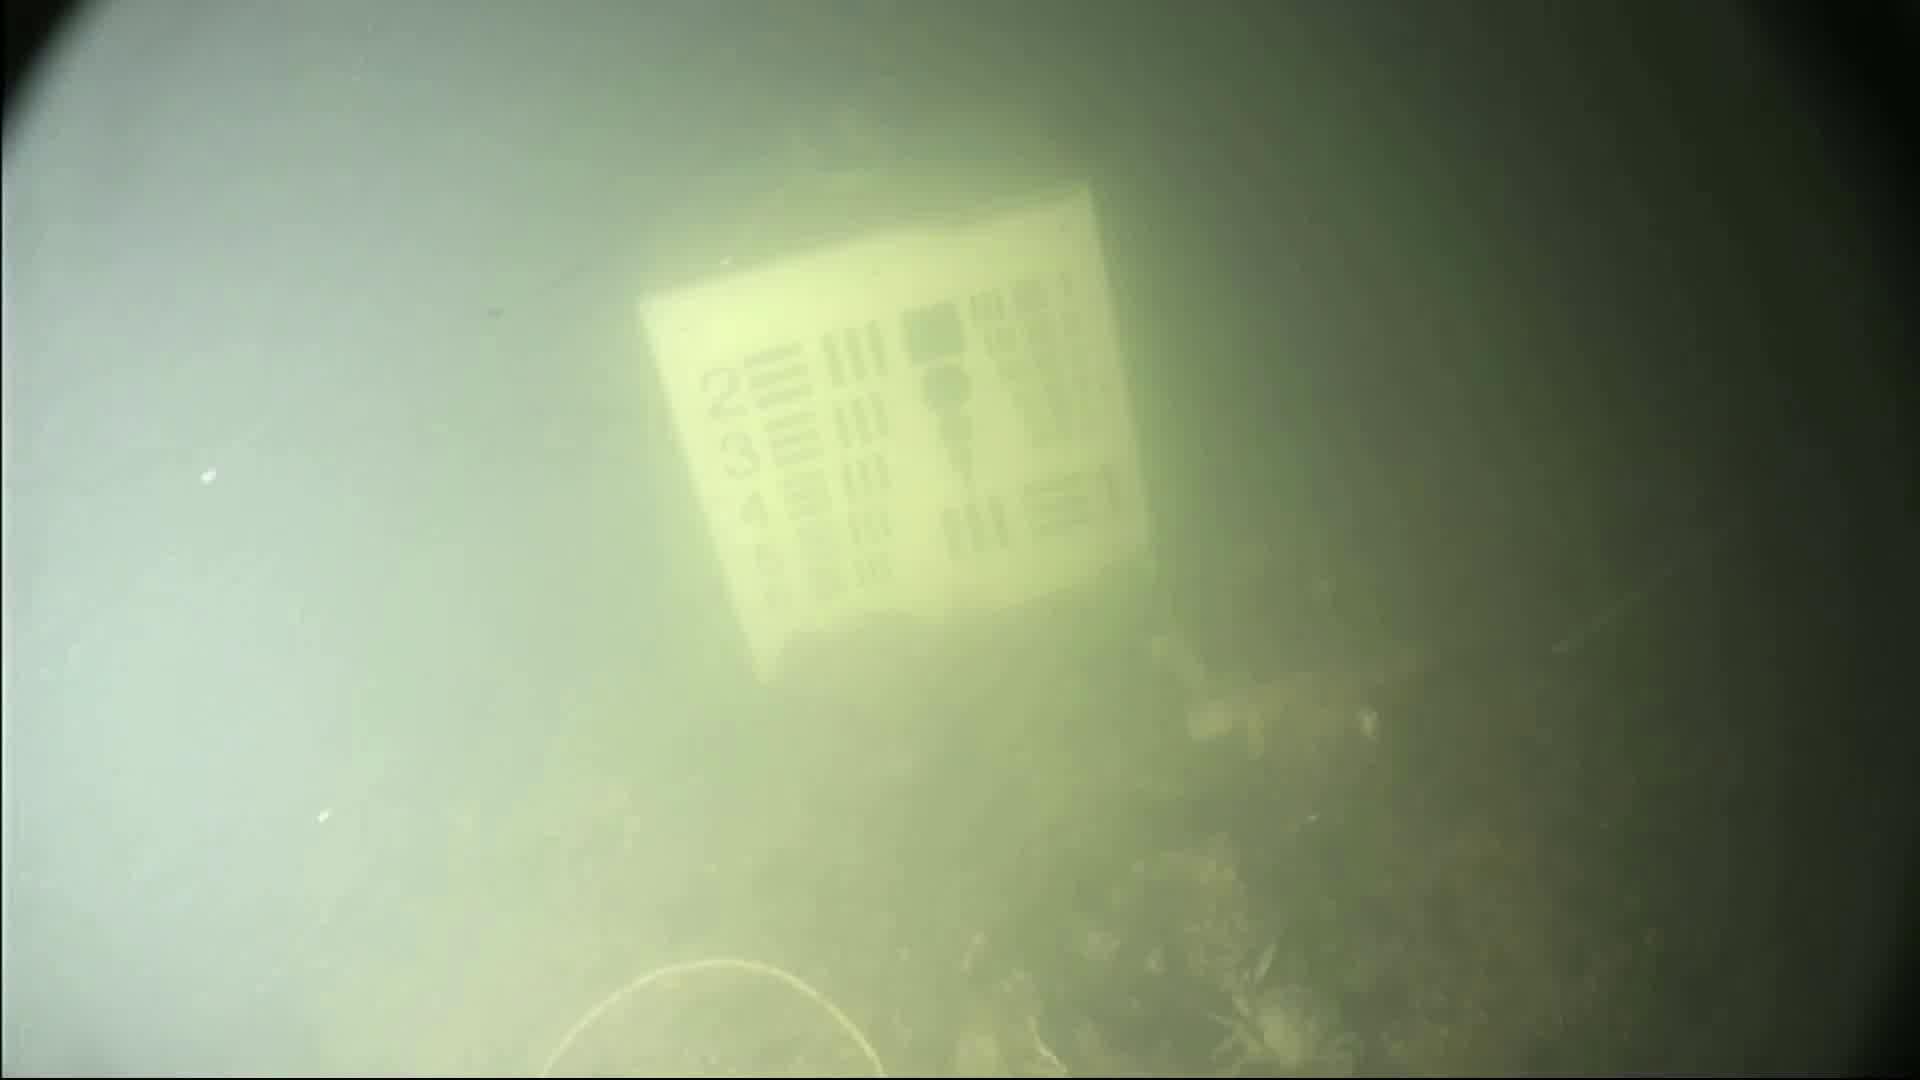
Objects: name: crab